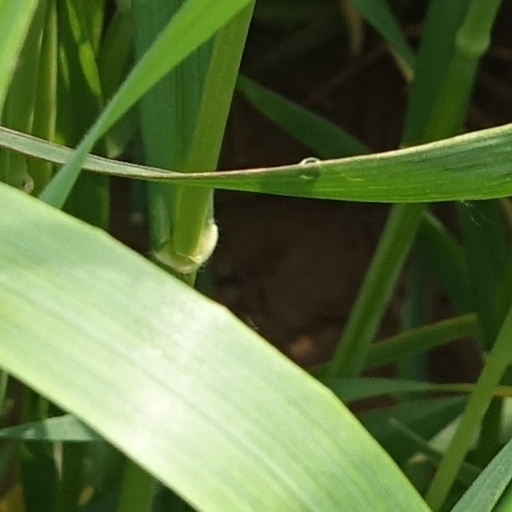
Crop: wheat